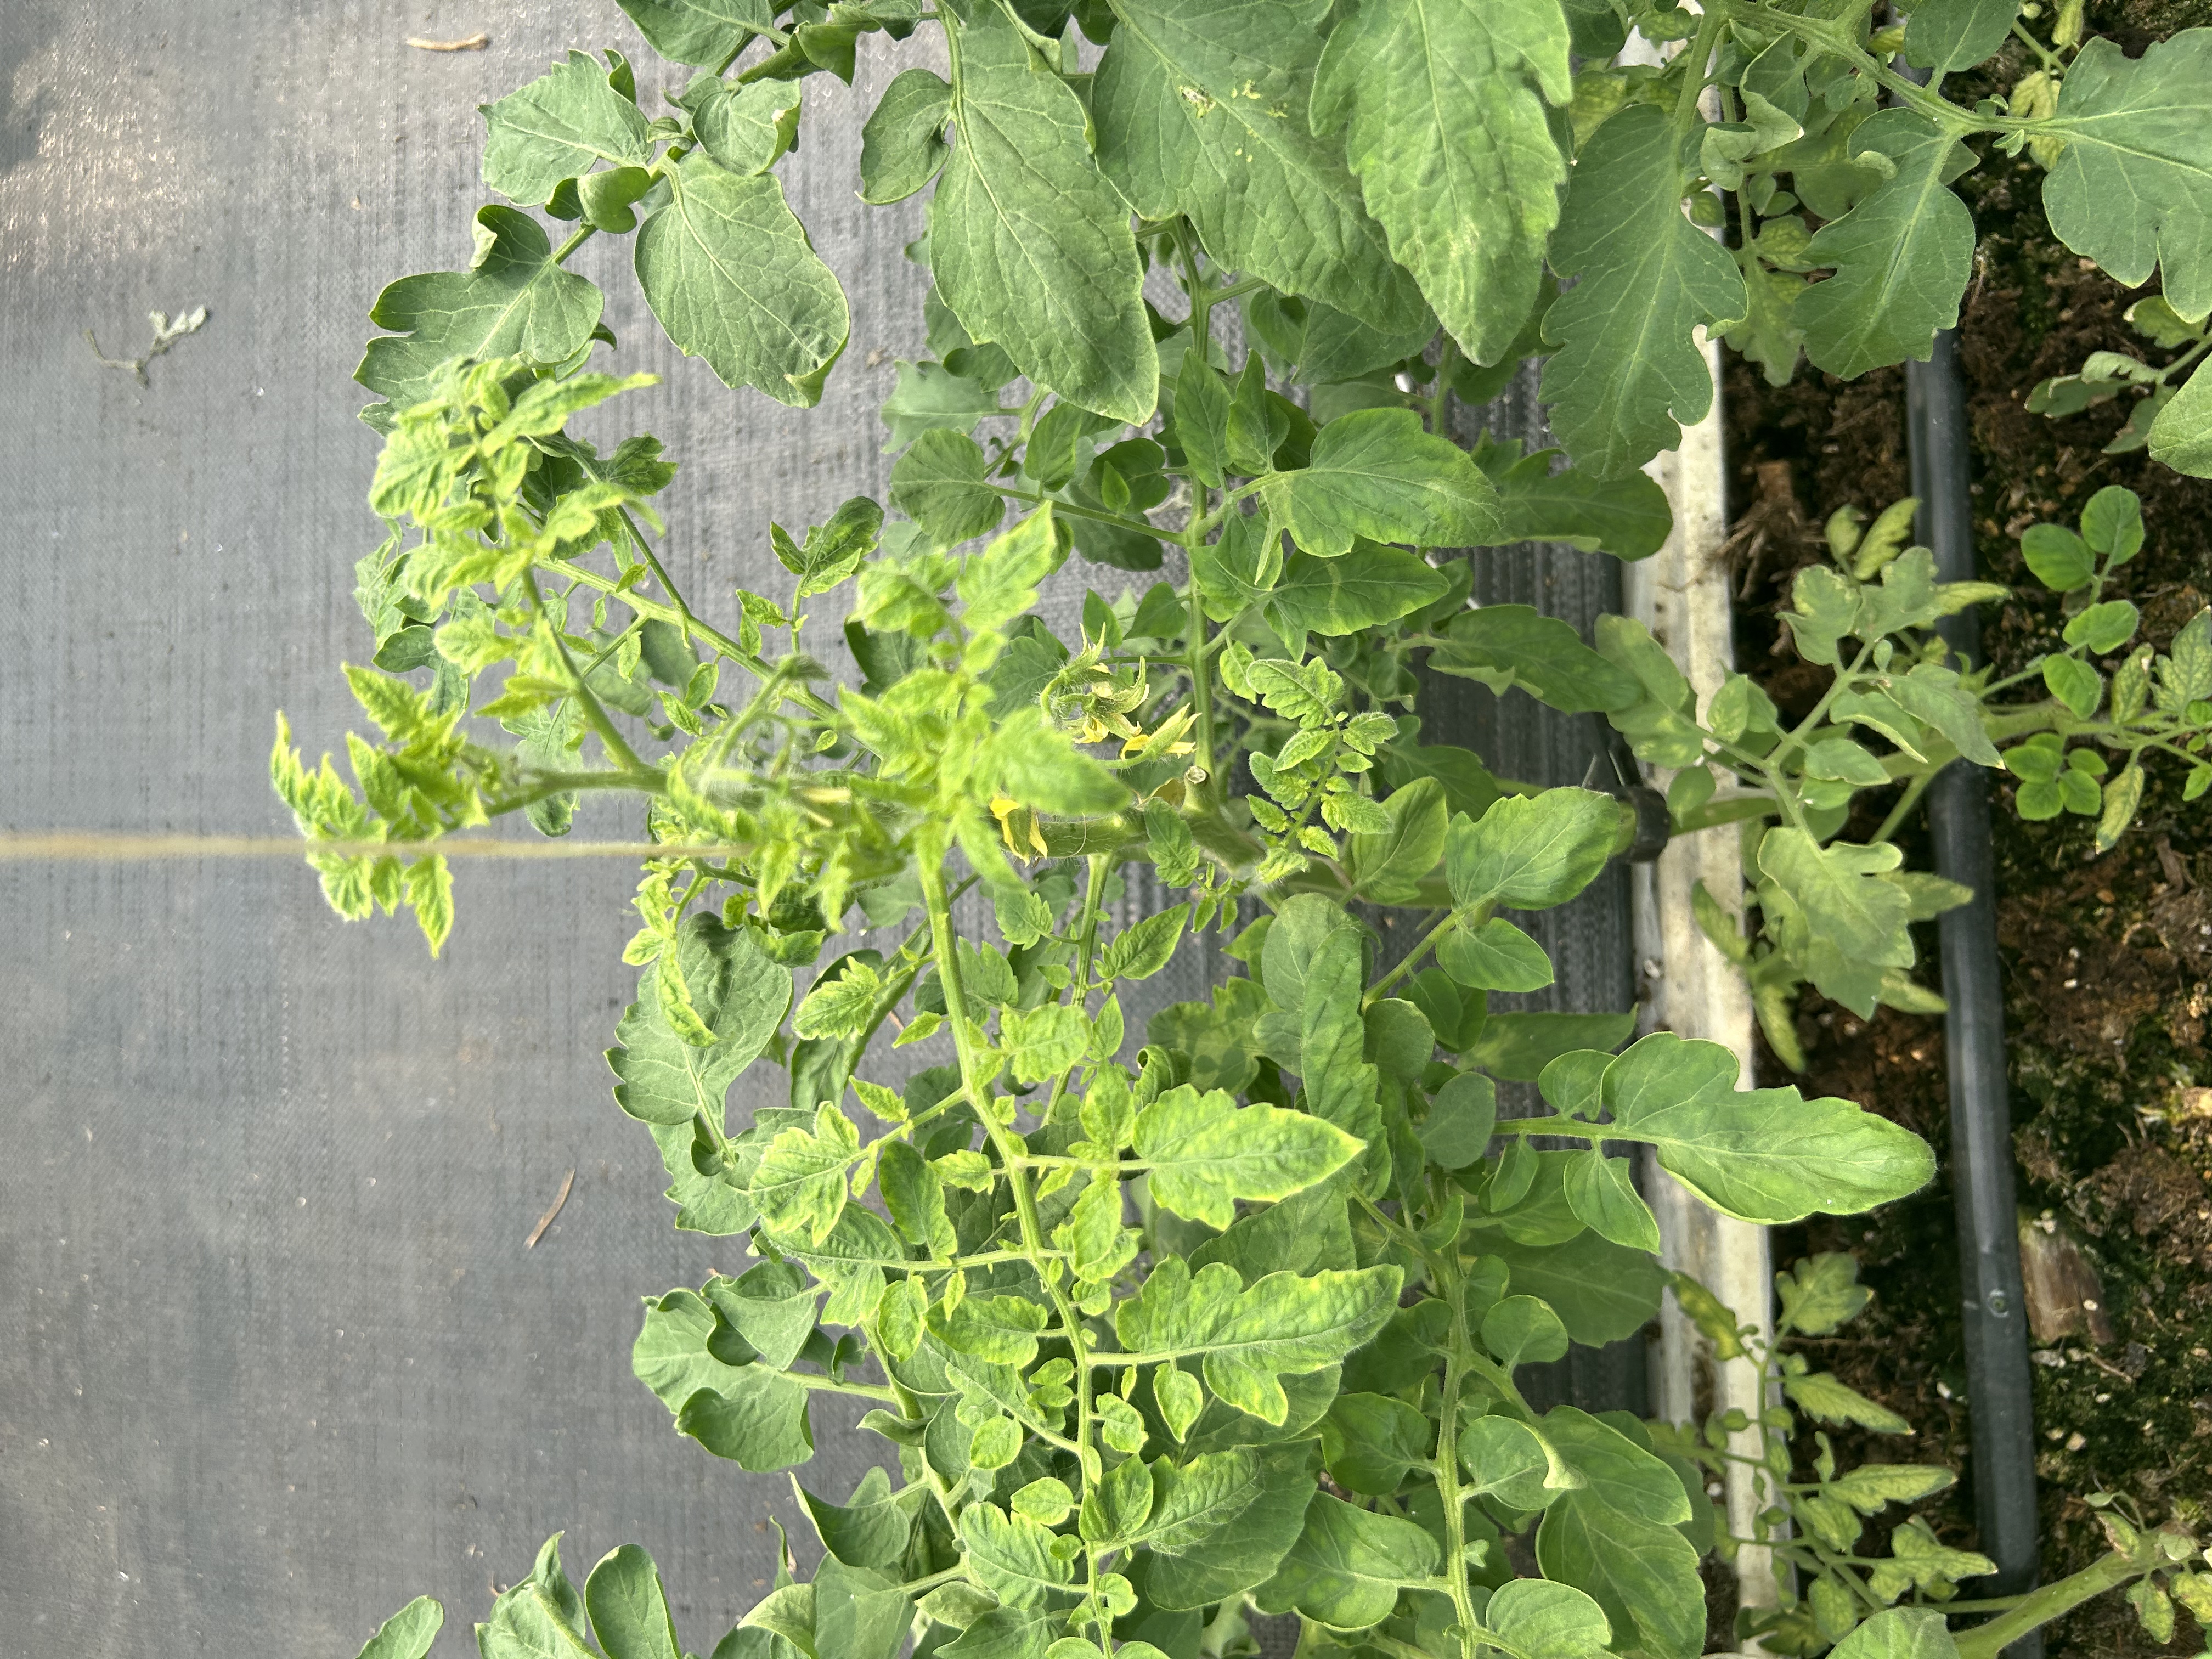
Disease: Viral